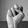
ASL letter: N